Emotions (Mariah Carey album)

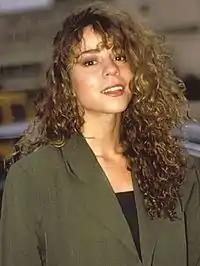
Mariah Carey in 1990

A then background vocalist for Brenda K. Starr, Mariah Carey was discovered by Columbia Records CEO Tommy Mottola after he listened to her demo tape, which was brought to him during a music executive's party which was attended by Starr and Carey, who had already left by the time he heard the tape. He promptly signed her into the label, enlisting top music producers Ric Wake, Narada Michael Walden and Rhett Lawrence for her first album; those songs were re-recorded and newly mastered, with new material also being developed. Marketed as the main female artist of Columbia's roster, Mariah Carey released her self-titled debut album in June 1990 to positive reviews and commercial success: it earned her five nominations at the 33rd Annual Grammy Awards, winning Best Female Pop Vocal Performance for "Vision of Love" and Best New Artist, topped the "Billboard" 200 chart for 11 consecutive weeks and was the best-selling album of 1991 in the United States, where it was certified nine-times platinum by Recording Industry Association of America (RIAA), with estimated global sales of 15 million copies. Its US singles, as Carey's first four singles — "Vision of Love", "Love Takes Time", "Someday" and "I Don't Wanna Cry" —, all reached number-one on the "Billboard" Hot 100, a feat reached solely by Carey and The Jackson 5.